Clinton, Tennessee

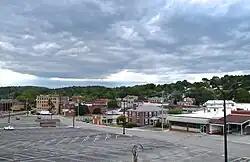
Downtown Clinton

Clinton is located at (36.104772, −84.128487), along the Clinch River, immediately downstream from a point where the southwestward-flowing river bends sharply to the northeast before wrapping around Lost Ridge and continuing again toward the southwest. This section of the river is technically part of Melton Hill Lake, a reservoir created by the impoundment of the Clinch at Melton Hill Dam some downstream from Clinton. Clinton is located approximately upstream from the mouth of the Clinch at the Tennessee River.